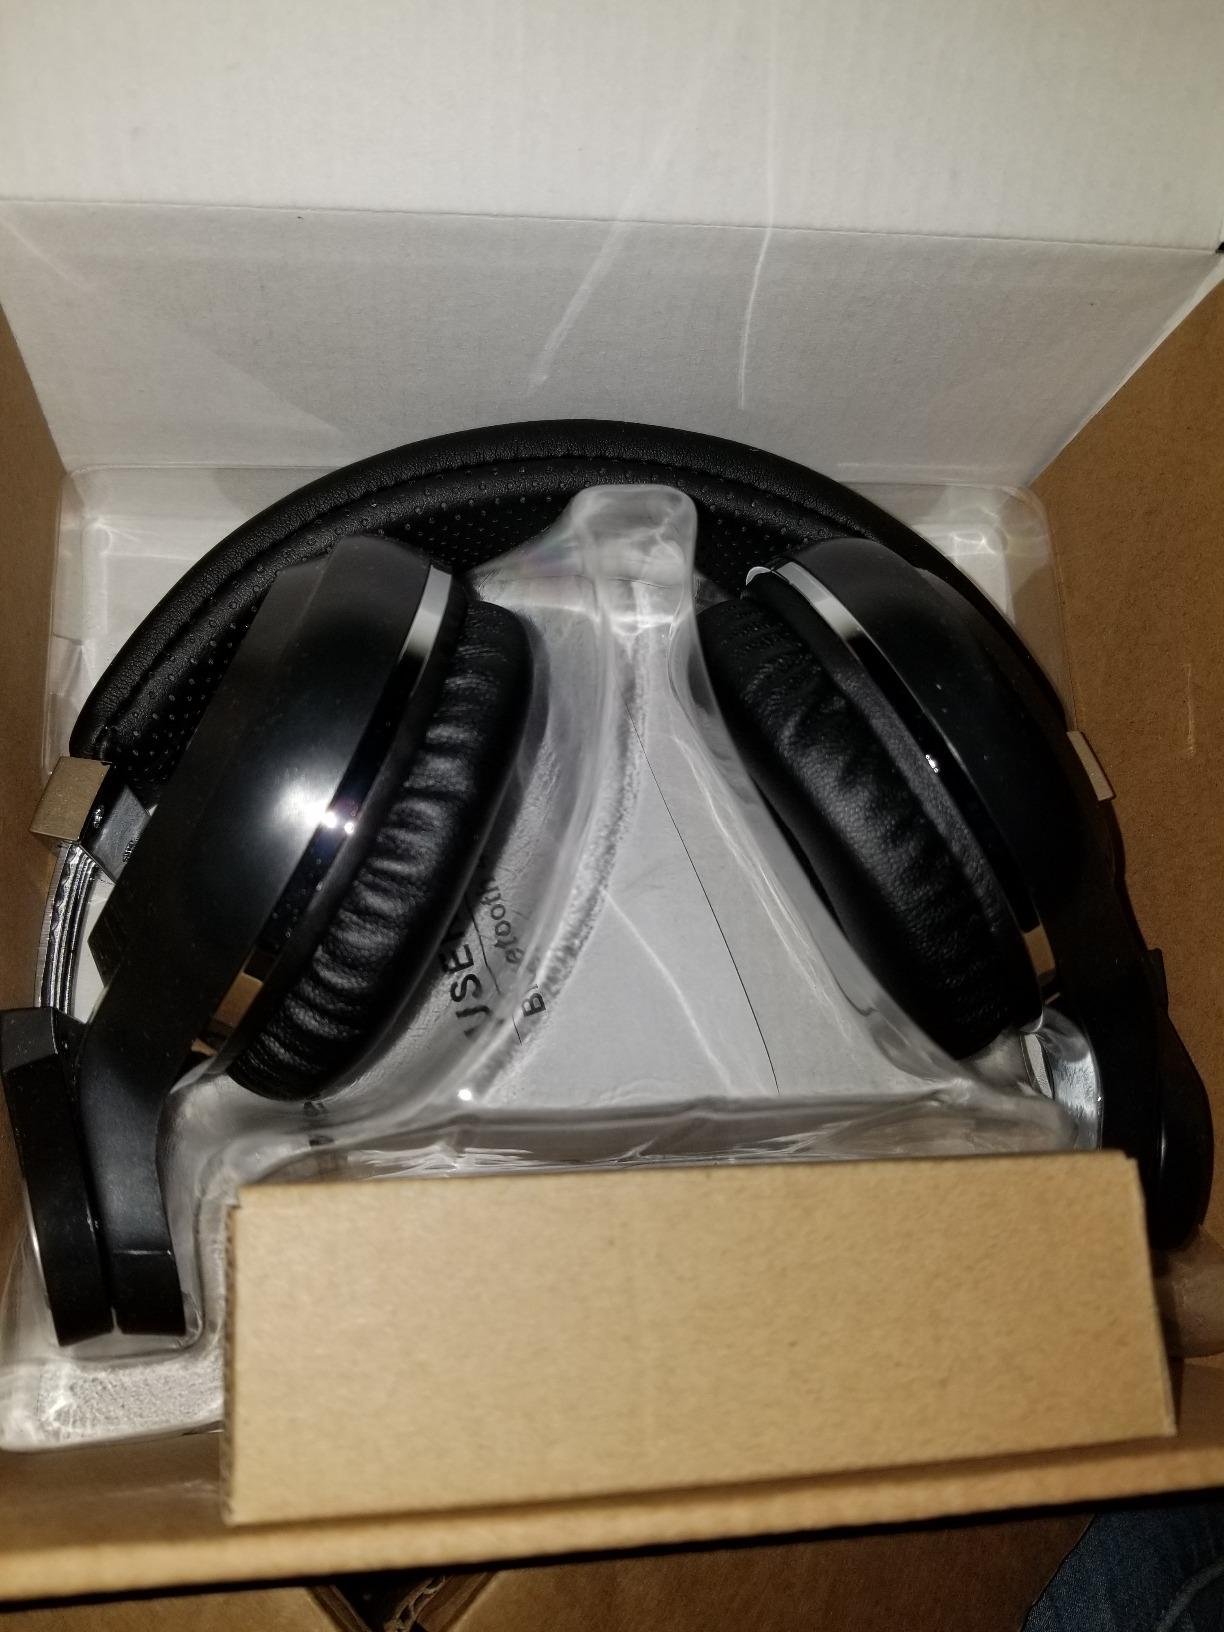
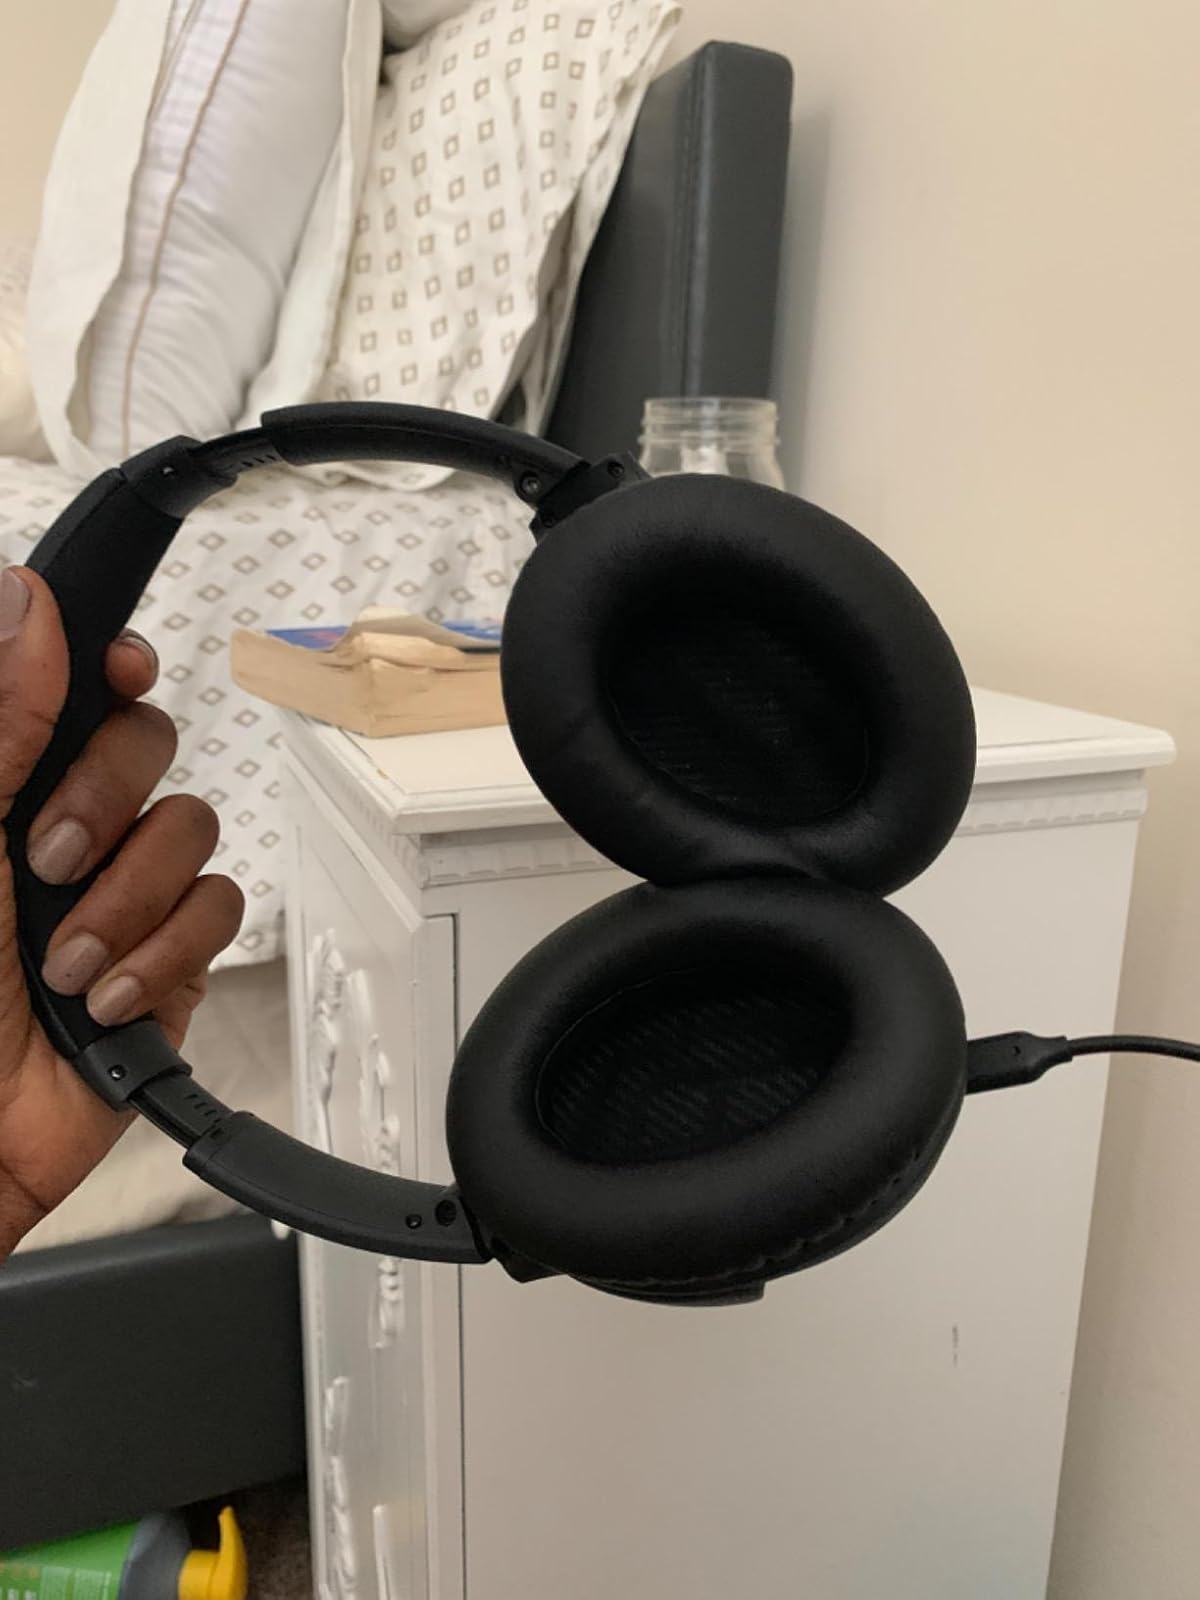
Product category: headphones
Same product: no